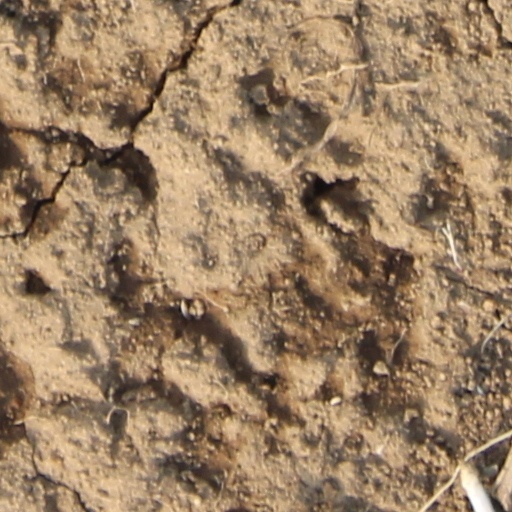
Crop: wheat